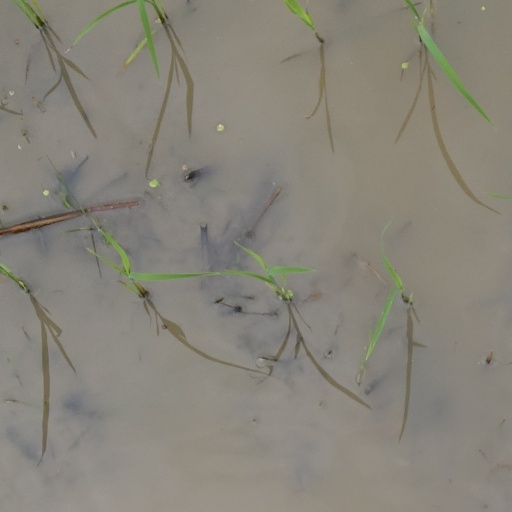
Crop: rice